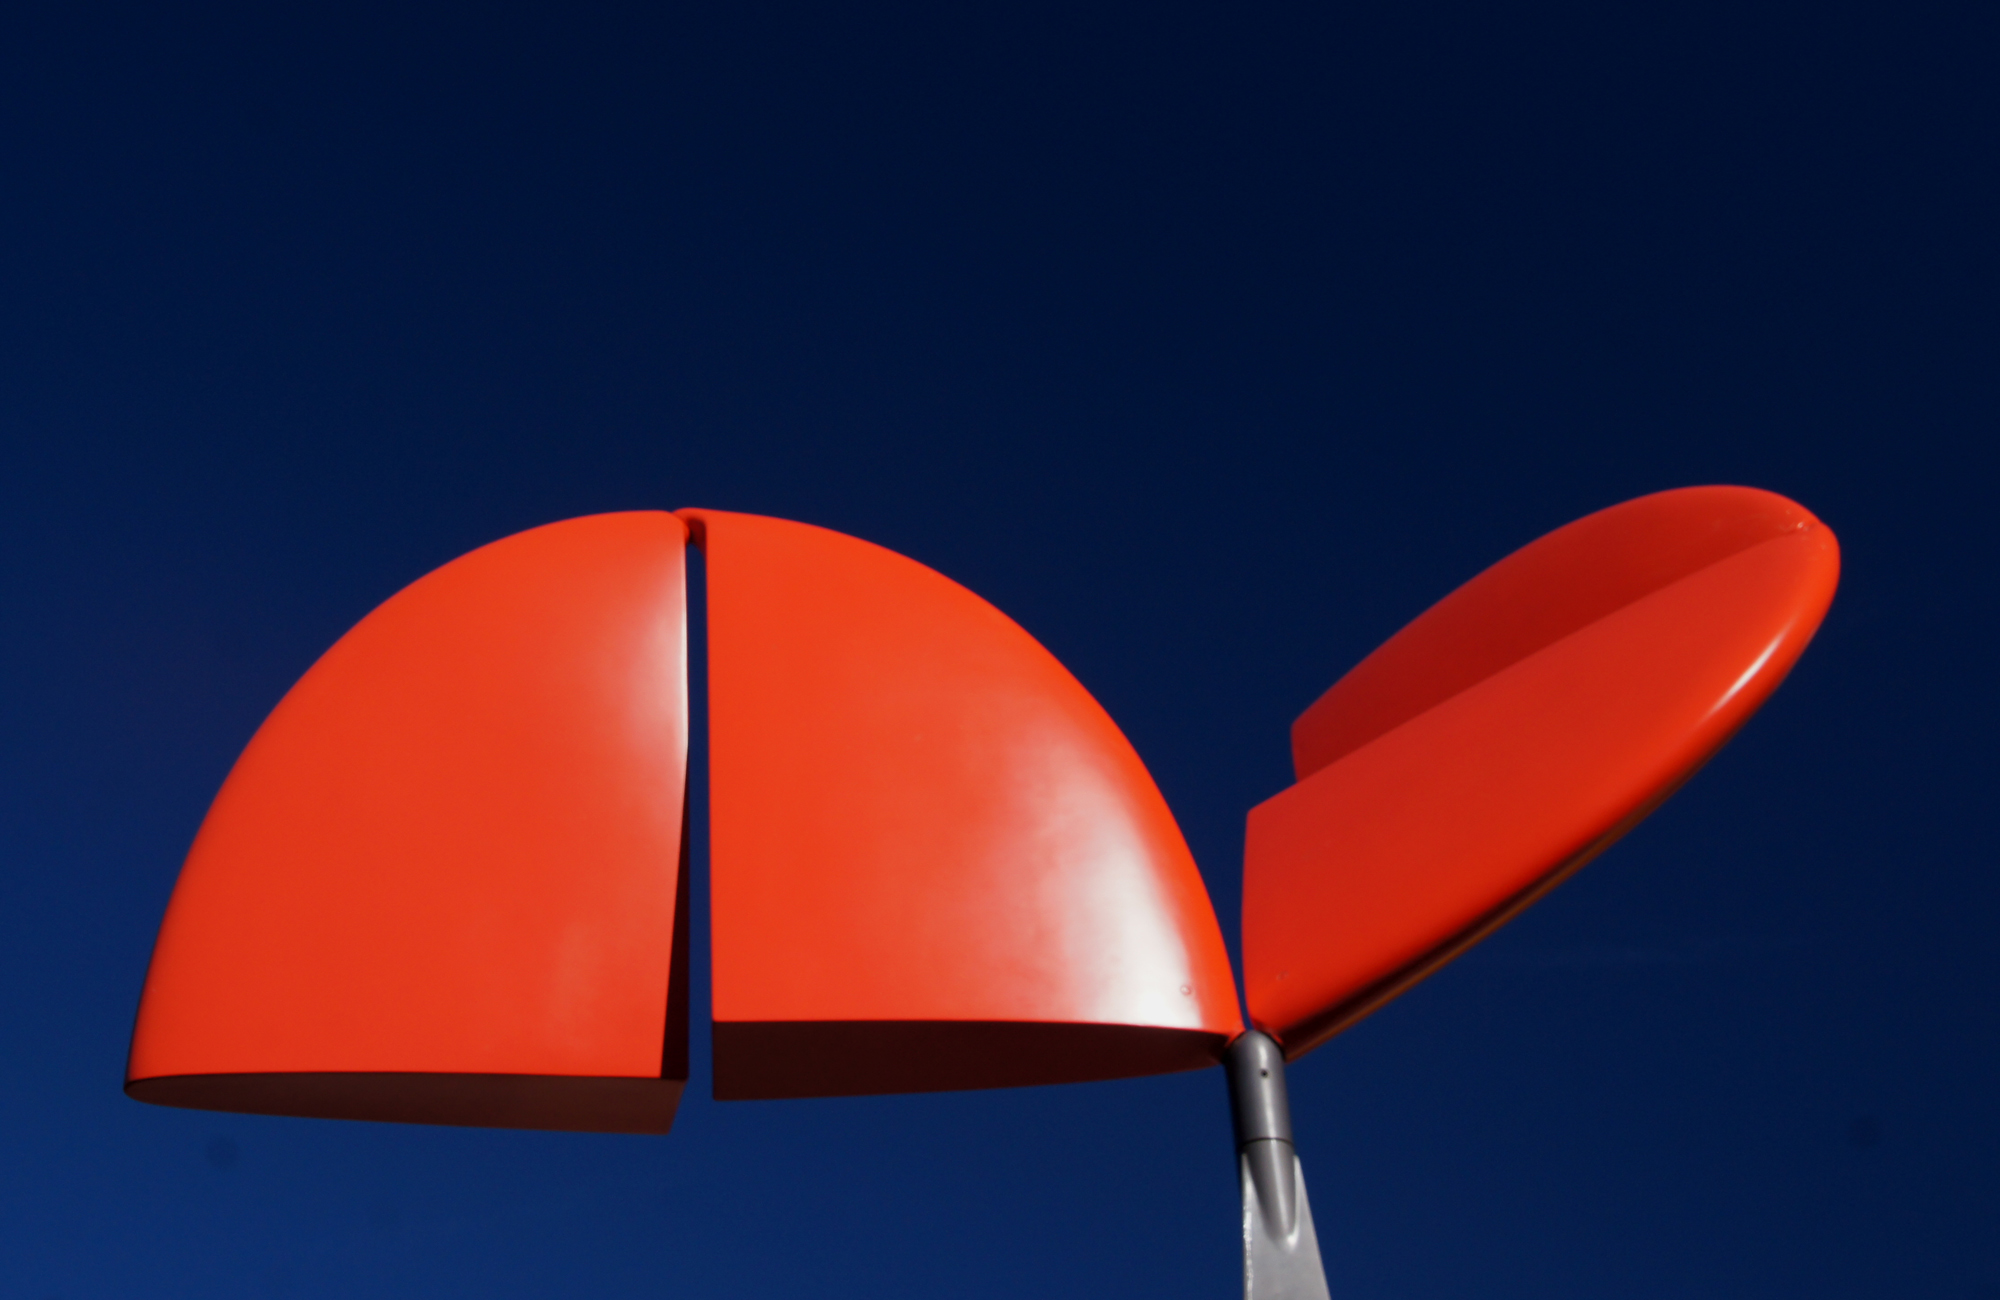
wing, sky, reflection, red, color, blue, lighting, circle, illustration, christchurch, publicart, sonydslra580, nucleus, shape, atmosphere of earth, fashion accessory